Aumont-Aubrac

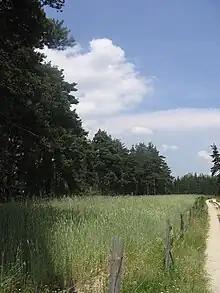
The Way of St. James

Aumont-Aubrac is located on the Via Podiensis, on the Way of St. James, an essential stage for crossing the Aubrac mountains.